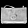
Label: Bag